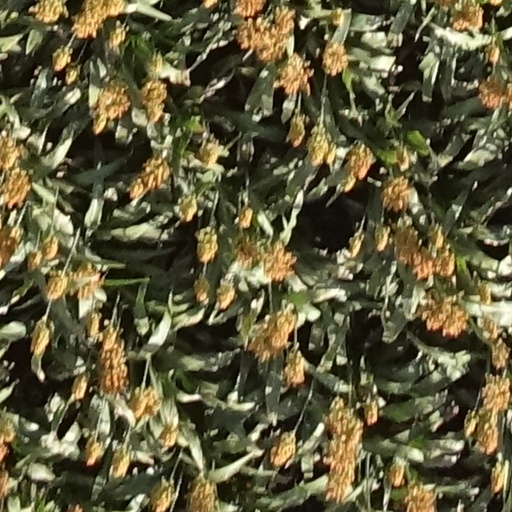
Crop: sorghum